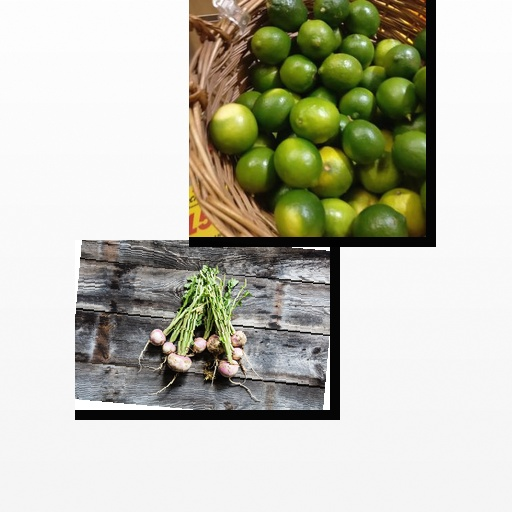
Food items: turnip, lime